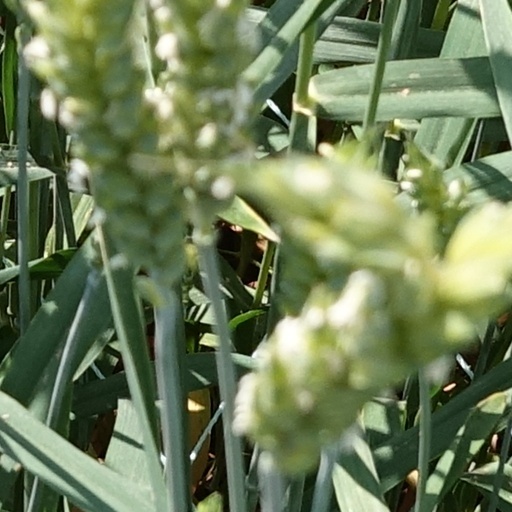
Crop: wheat